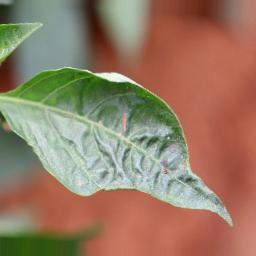
Label: mites_and_trips